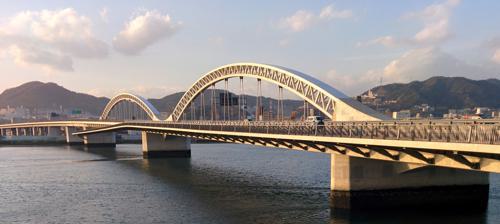
Building: Ōta River Bridge
Country: Japan
Year built: 2014
Bridge in Hiroshima, Japan Ōta River Bridge Coordinates 34°22′30″N 132°25′05″E / 34.37500°N 132.41806°E / 34.37500; 132.41806 Carries Hiroshima Expressway Route 3 Crosses Ōta River Locale Hiroshima , Japan Characteristics Design Composite box girder / arch bridge Total length 412 m (1,352 ft) Width 12.5–16.2 m (41–53 ft) Longest span 116 m (381 ft) (×2) Clearance below Less than 12 metres (39 ft) at mid-span History Opened March 2014 ( 2014-03 ) Location The Ōta River Bridge ( Japanese : 太田川大橋 , also rendered in rōmaji as Otagawaohashi, also called Otagawa Bridge or Otagawa Ohashi Bridge) is a bridge on the Ōta River in Hiroshima , Japan . It is the southernmost of all the crossings of the Ōta River and carries Route 3 (the Hiroshima Minami Route) of the Hiroshima Expressway . Construction A decision to build a bridge as part of the expressway system was made in 2004. A design competition committee was formed in late 2008 and received entries from 18 Japanese and three international firms. The winning design by Kenichi Nishiyama  of Eight-Japan Engineering Consultants [ ja ] collaborating with Yoko Kabaki, Akiyoshi Nii, and Hitoshi Okamura, was selected in July, 2009. The bridge was built by Shimizu Corporation and finished in 2014. The bridge design had to comply with height restriction laws due to its proximity to Hiroshima–Nishi Airport . The bridge, a composite prestressed concrete continuous rigid frame box girder with steel arch bridge stiffener, won the Japan Society of Civil Engineers Tanaka Award. Notes